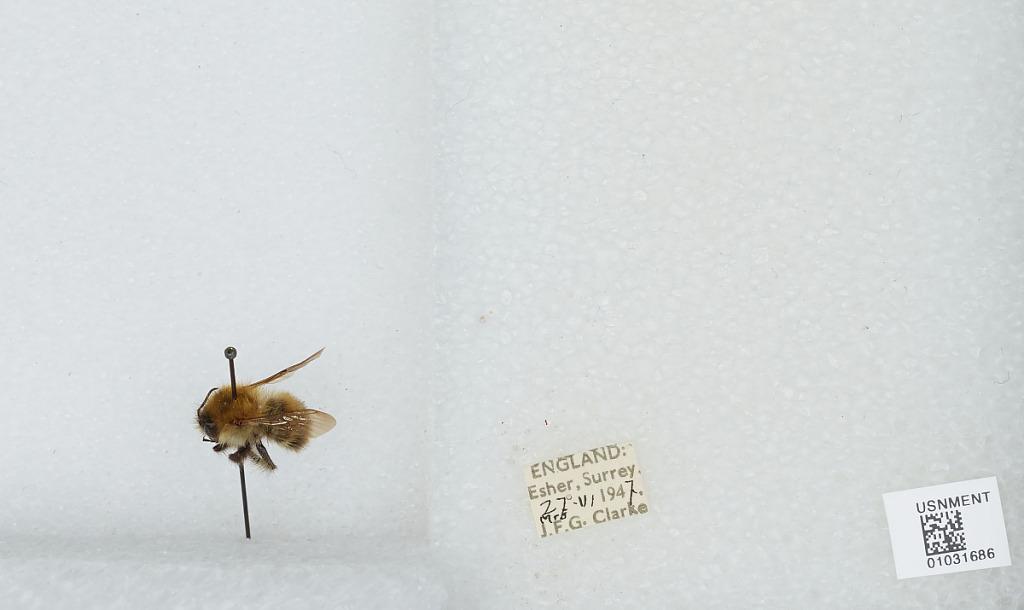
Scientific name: Bombus (Thoracobombus) pascuorum (Scopoli)
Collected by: J. Clarke
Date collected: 1947-6-27
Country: United Kingdom
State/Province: England
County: Surrey
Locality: Esher
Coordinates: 51.3691, -0.365